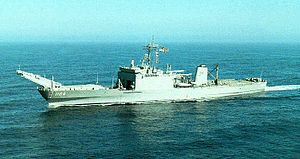
Landing Ship Tank / Senere udviklinger
USS Frederick, LST-1184 til havs. Skibe af Newpost klassen kan landsætte amfibiekøretøjer fra deres agterporte
Landing Ship Tank var den militære betegnelse for et stort antal landgangsskibe, som blev bygget under 2. Verdenskrig til støtte i amfibieoperationer ved at fremføre et betydeligt antal køretøjer, forsyninger og tropper direkte til invasionskysten.